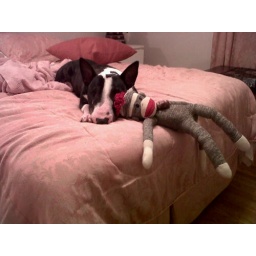
I walked by the bedroom door and saw this sweet scene